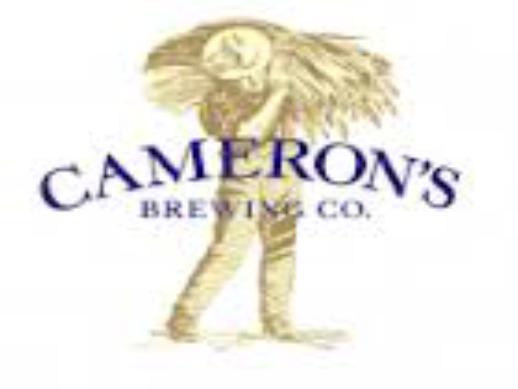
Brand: Cameron's
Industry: Food